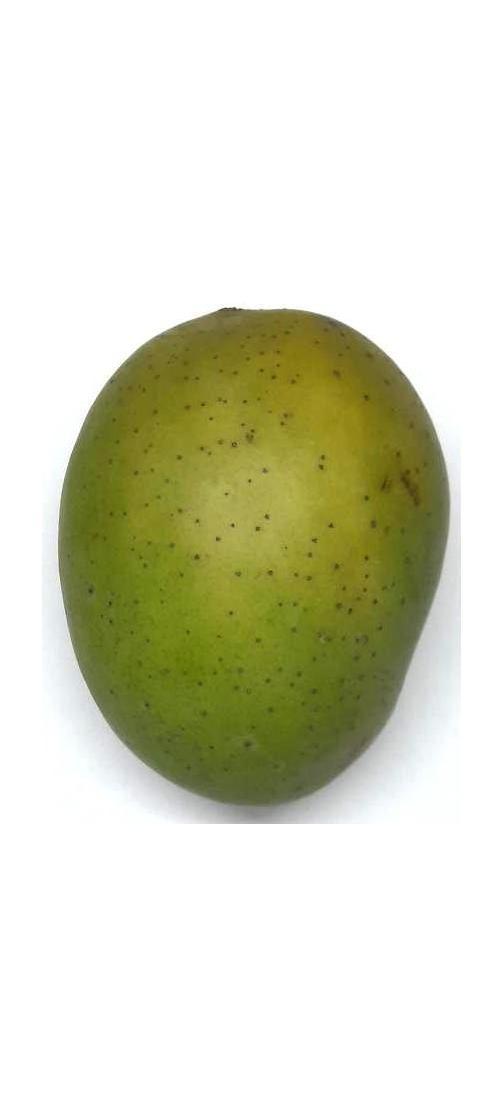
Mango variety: Langra